Green Card (film)

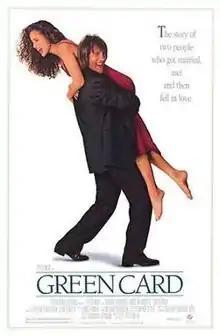
Theatrical release poster

Green Card is a 1990 American romantic comedy film written, produced, and directed by Peter Weir and starring Gérard Depardieu and Andie MacDowell.